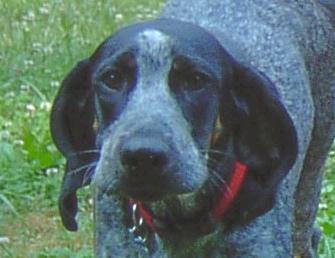
bluetick